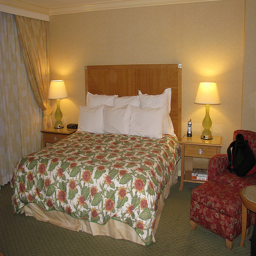
a bed that is in a small room
The bed and chair are both floral patterned.
A bedroom with floral comforter and a lot of pillows on the bed.
a bed on the middle of a room sits idly by
A bedroom, with bedside tables with lamps turn on.